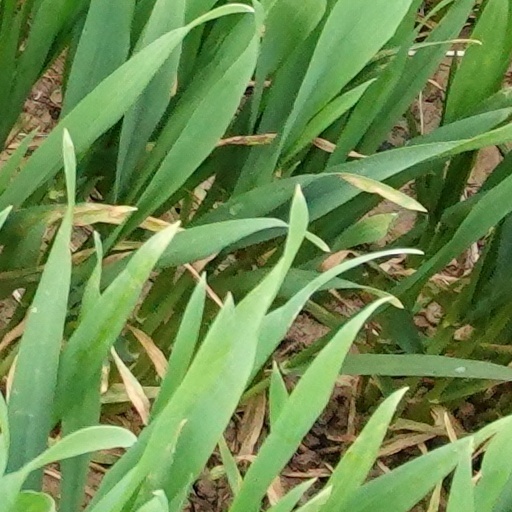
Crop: wheat